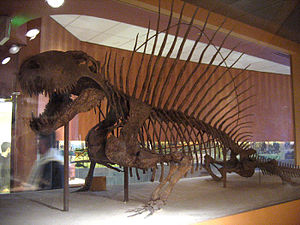
Dimetrodon / Beskrivelse
Dimetrodon grandis skelet
Dimetrodon var en slægt af kødædende, synapside sejløgler, som levede i Perm for mellem 280 og 265 millioner år siden. Den var nærmere beslægtet med pattedyr end egentlige reptiler såsom øgler.